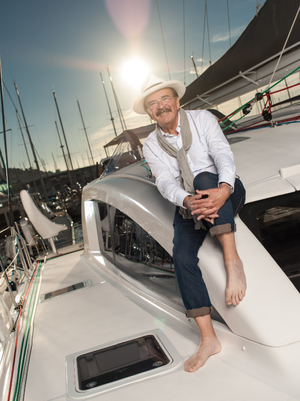
Portrait Patrick le Quément
Patrick le Quément est un designer automobile français né le 4 février 1945 à Marseille, directeur du style de Renault de 1987 à 2009.